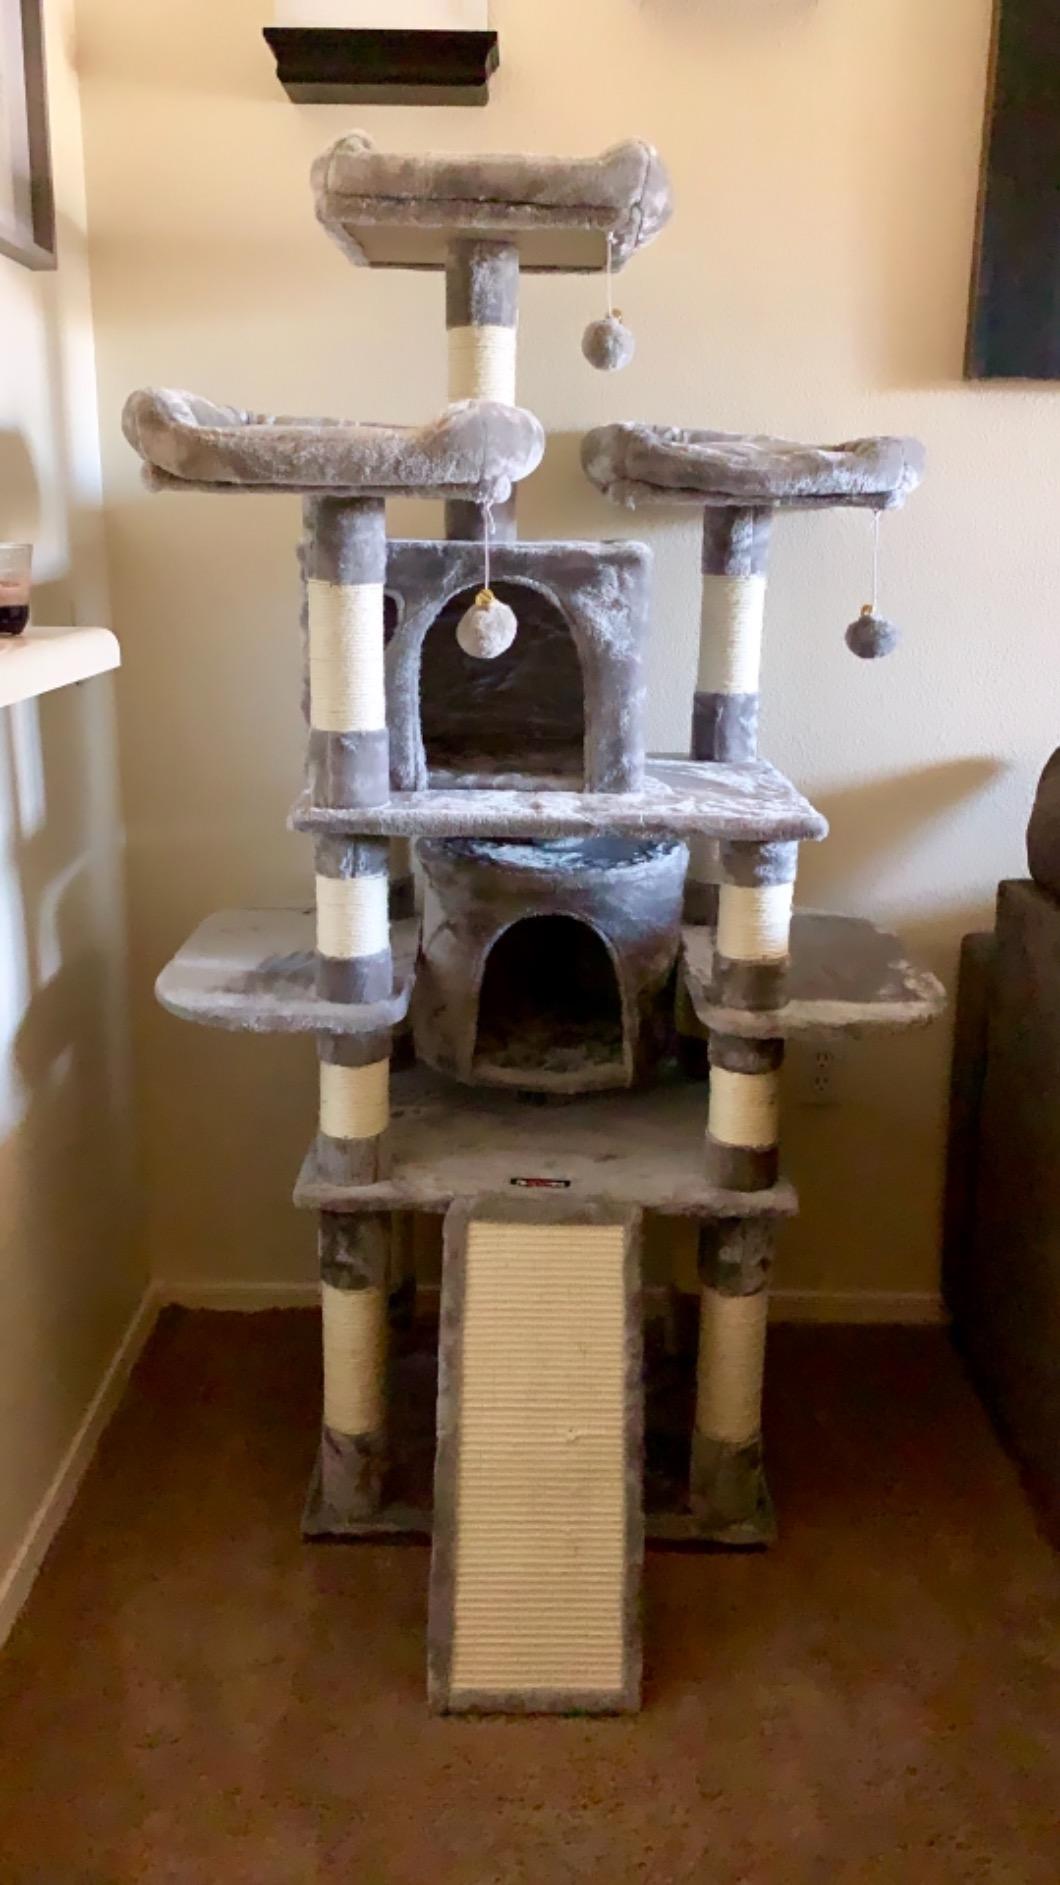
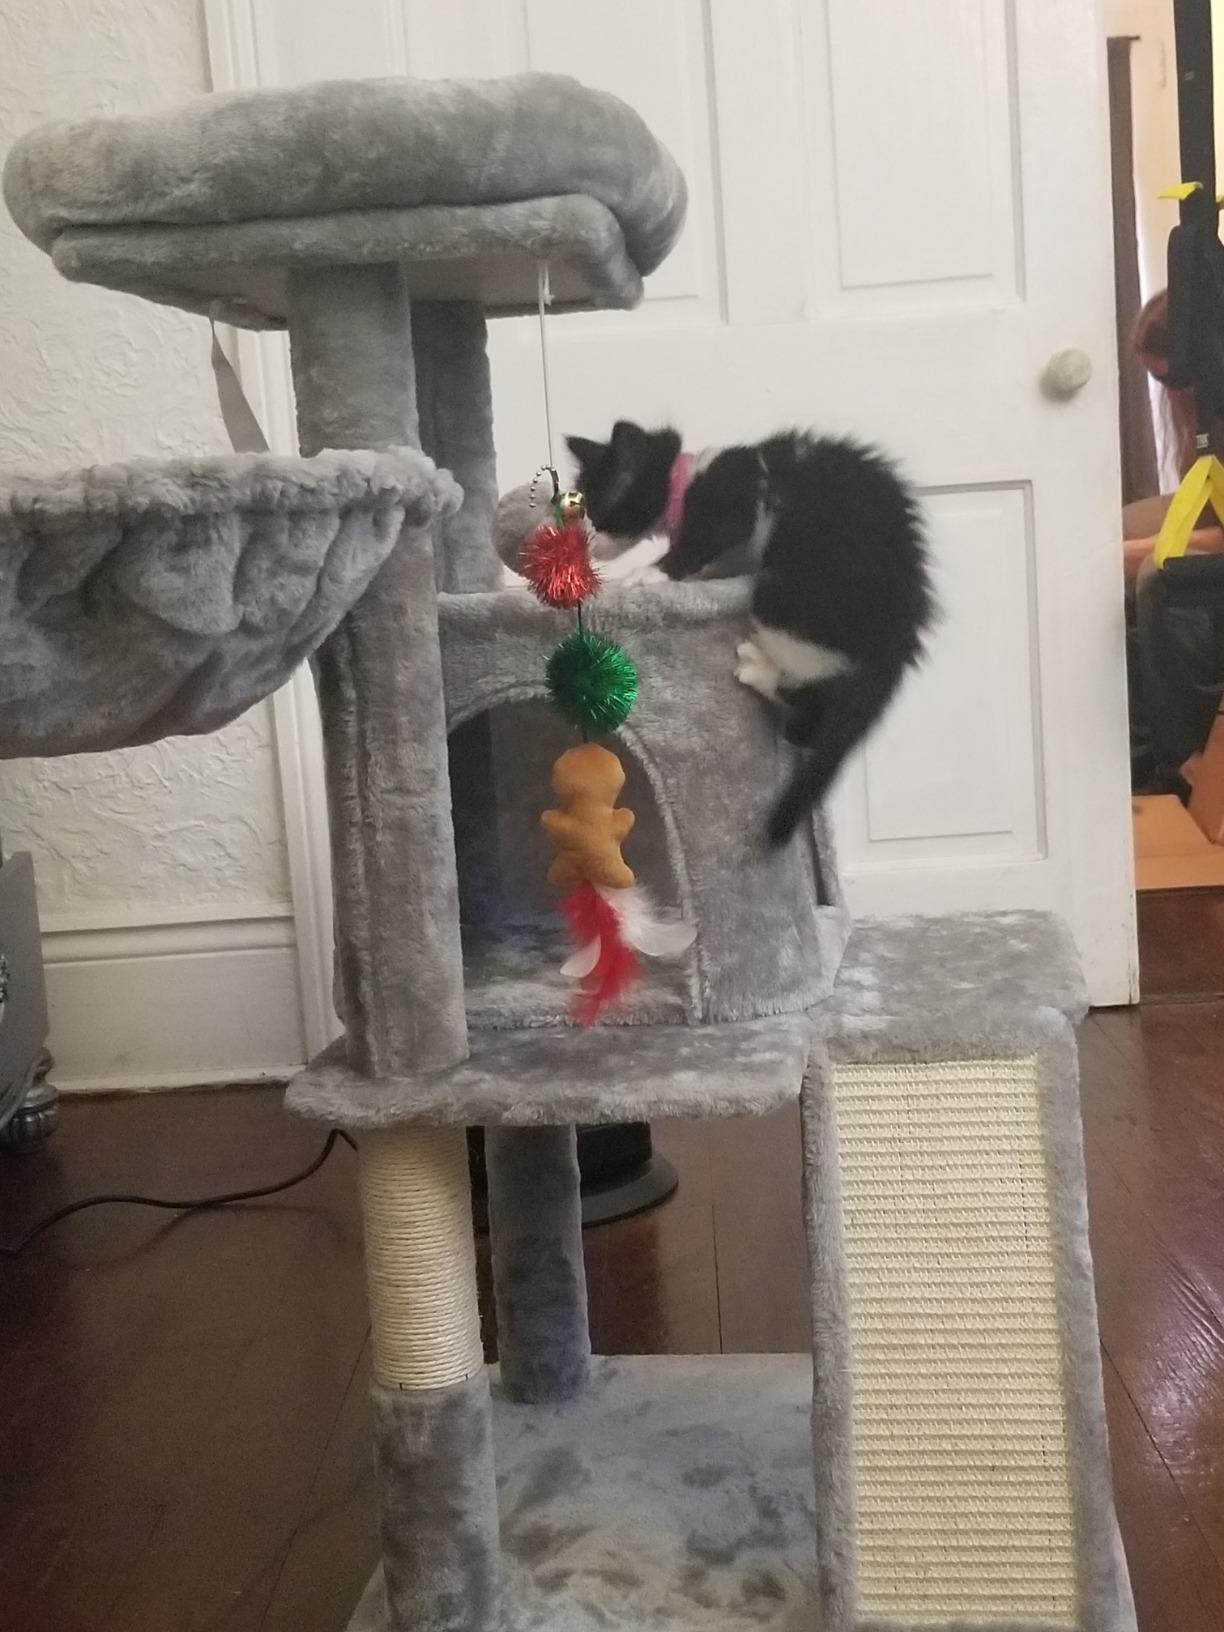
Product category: items_cat tree
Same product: no